University of New Brunswick

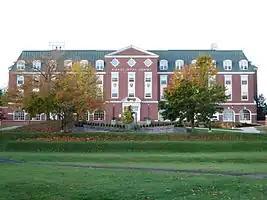
Harriet Irving Library

In 1783, Loyalist settlers began to build upon the ruins of a former Acadian village called Ste-Anne-des-Pays-Bas. The new settlement was named Frederick's Town in honour of Prince Frederick, son of King George III and uncle of Queen Victoria.